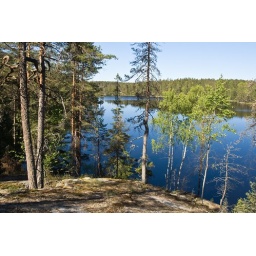
A view from the rock over lake Sarkkinen, which was my second target lake that day.